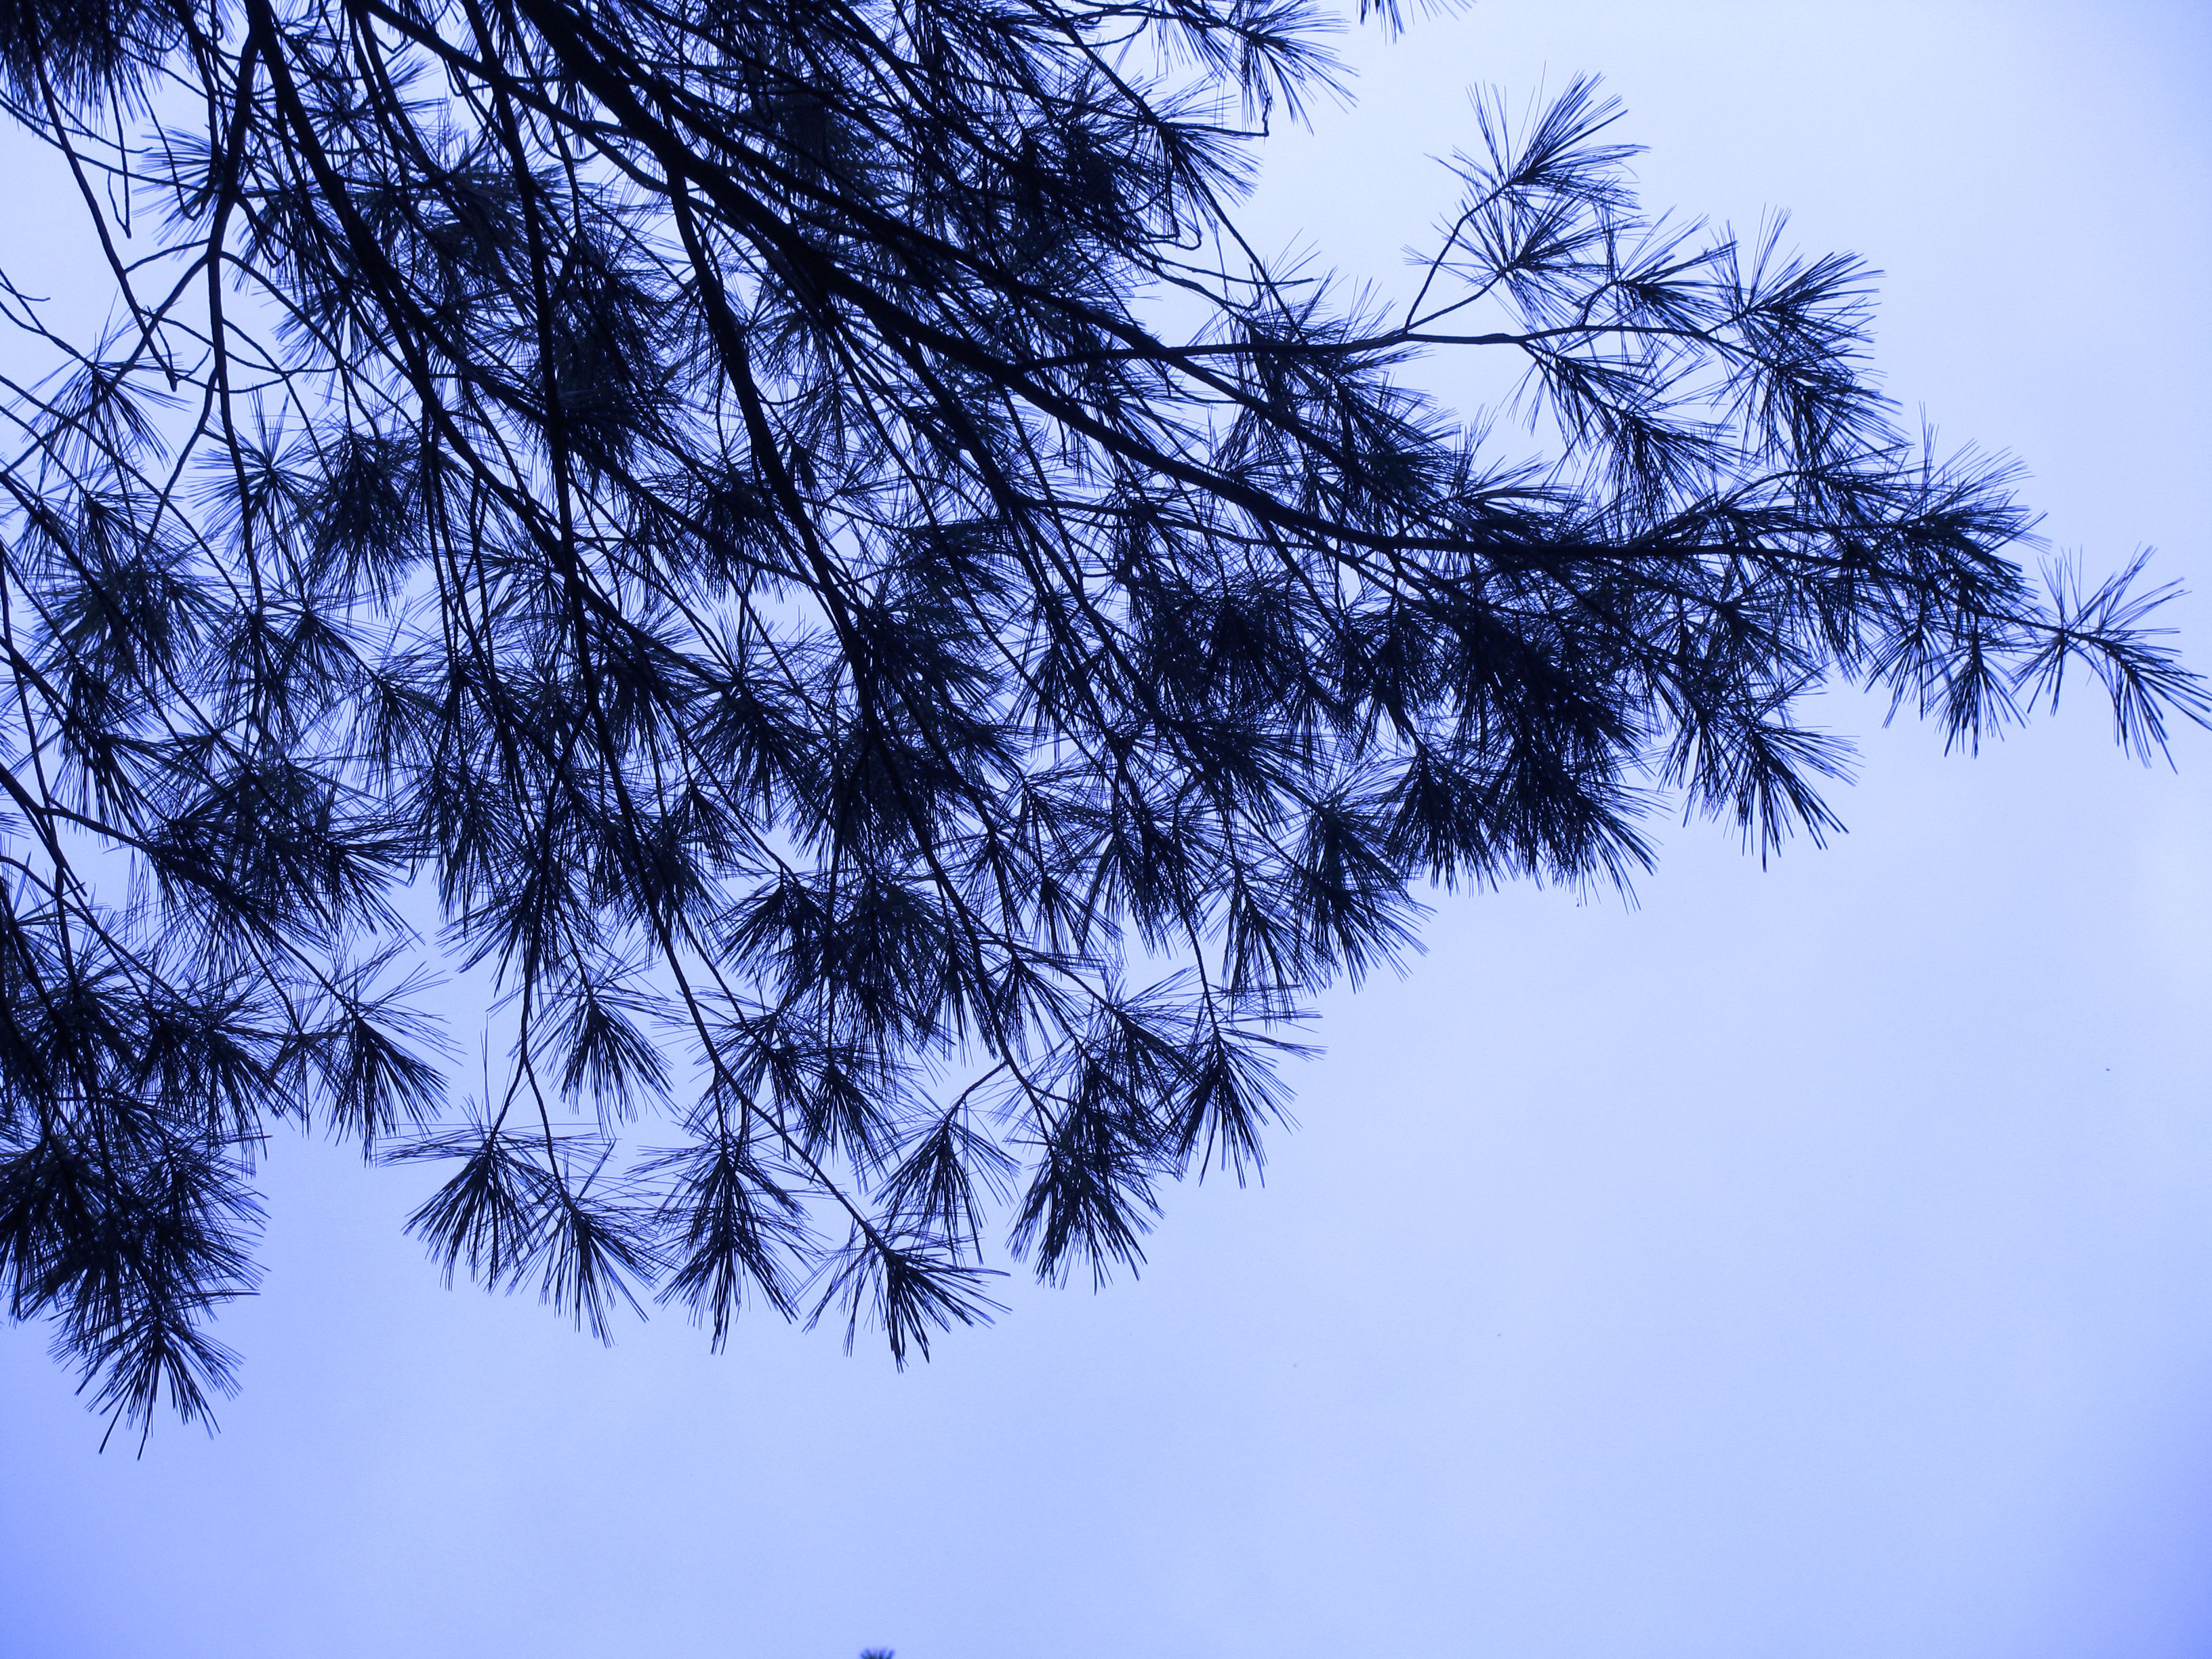
branch, pine, pine tree, pins, sky, nature, blue, tree, cobalt blue, winter, daytime, electric blue, twig, freezing, leaf, woody plant, plant, pine family, frost, larch, snow, pattern, American larch, evergreen, conifer, ice, reflection, plant stem